Tampa Bay Rays

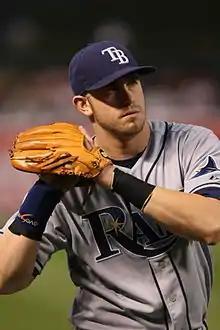
Evan Longoria owns many Rays franchise records, including games played, home runs, RBIs, and WAR.

The team was rebranded before the 2008 season, abandoning its nickname and green-white color scheme for a new existence as the Tampa Bay Rays. Dropping the "Devil", the new Rays name referred to a ray of sunshine (for the Sunshine State of Florida), and the team adopted a navy, Columbia blue and gold color scheme. Sternberg finally delivered on his promises to increase the team's payroll, raising it to $43 million (still the lowest payroll in baseball). The team, anchored by Crawford, Kazmir, and pitcher James Shields, was bolstered by new additions of pitchers Matt Garza and David Price (a first round draft pick), outfielder Ben Zobrist, and third base prospect Evan Longoria. The Rays started the season strongly with their best record in franchise history, and became the first team in modern Major League history (since 1900) to hold the best record in the league through Memorial Day, after having the worst record in the league the year before. The Rays briefly fell behind the Boston Red Sox but, with the best home record in Major League Baseball, manage to qualify for at least the AL Wild Card on September 20—the team's first-ever postseason berth. The Rays would ultimately end the season two games above the Red Sox in the AL East, their first divisional title.